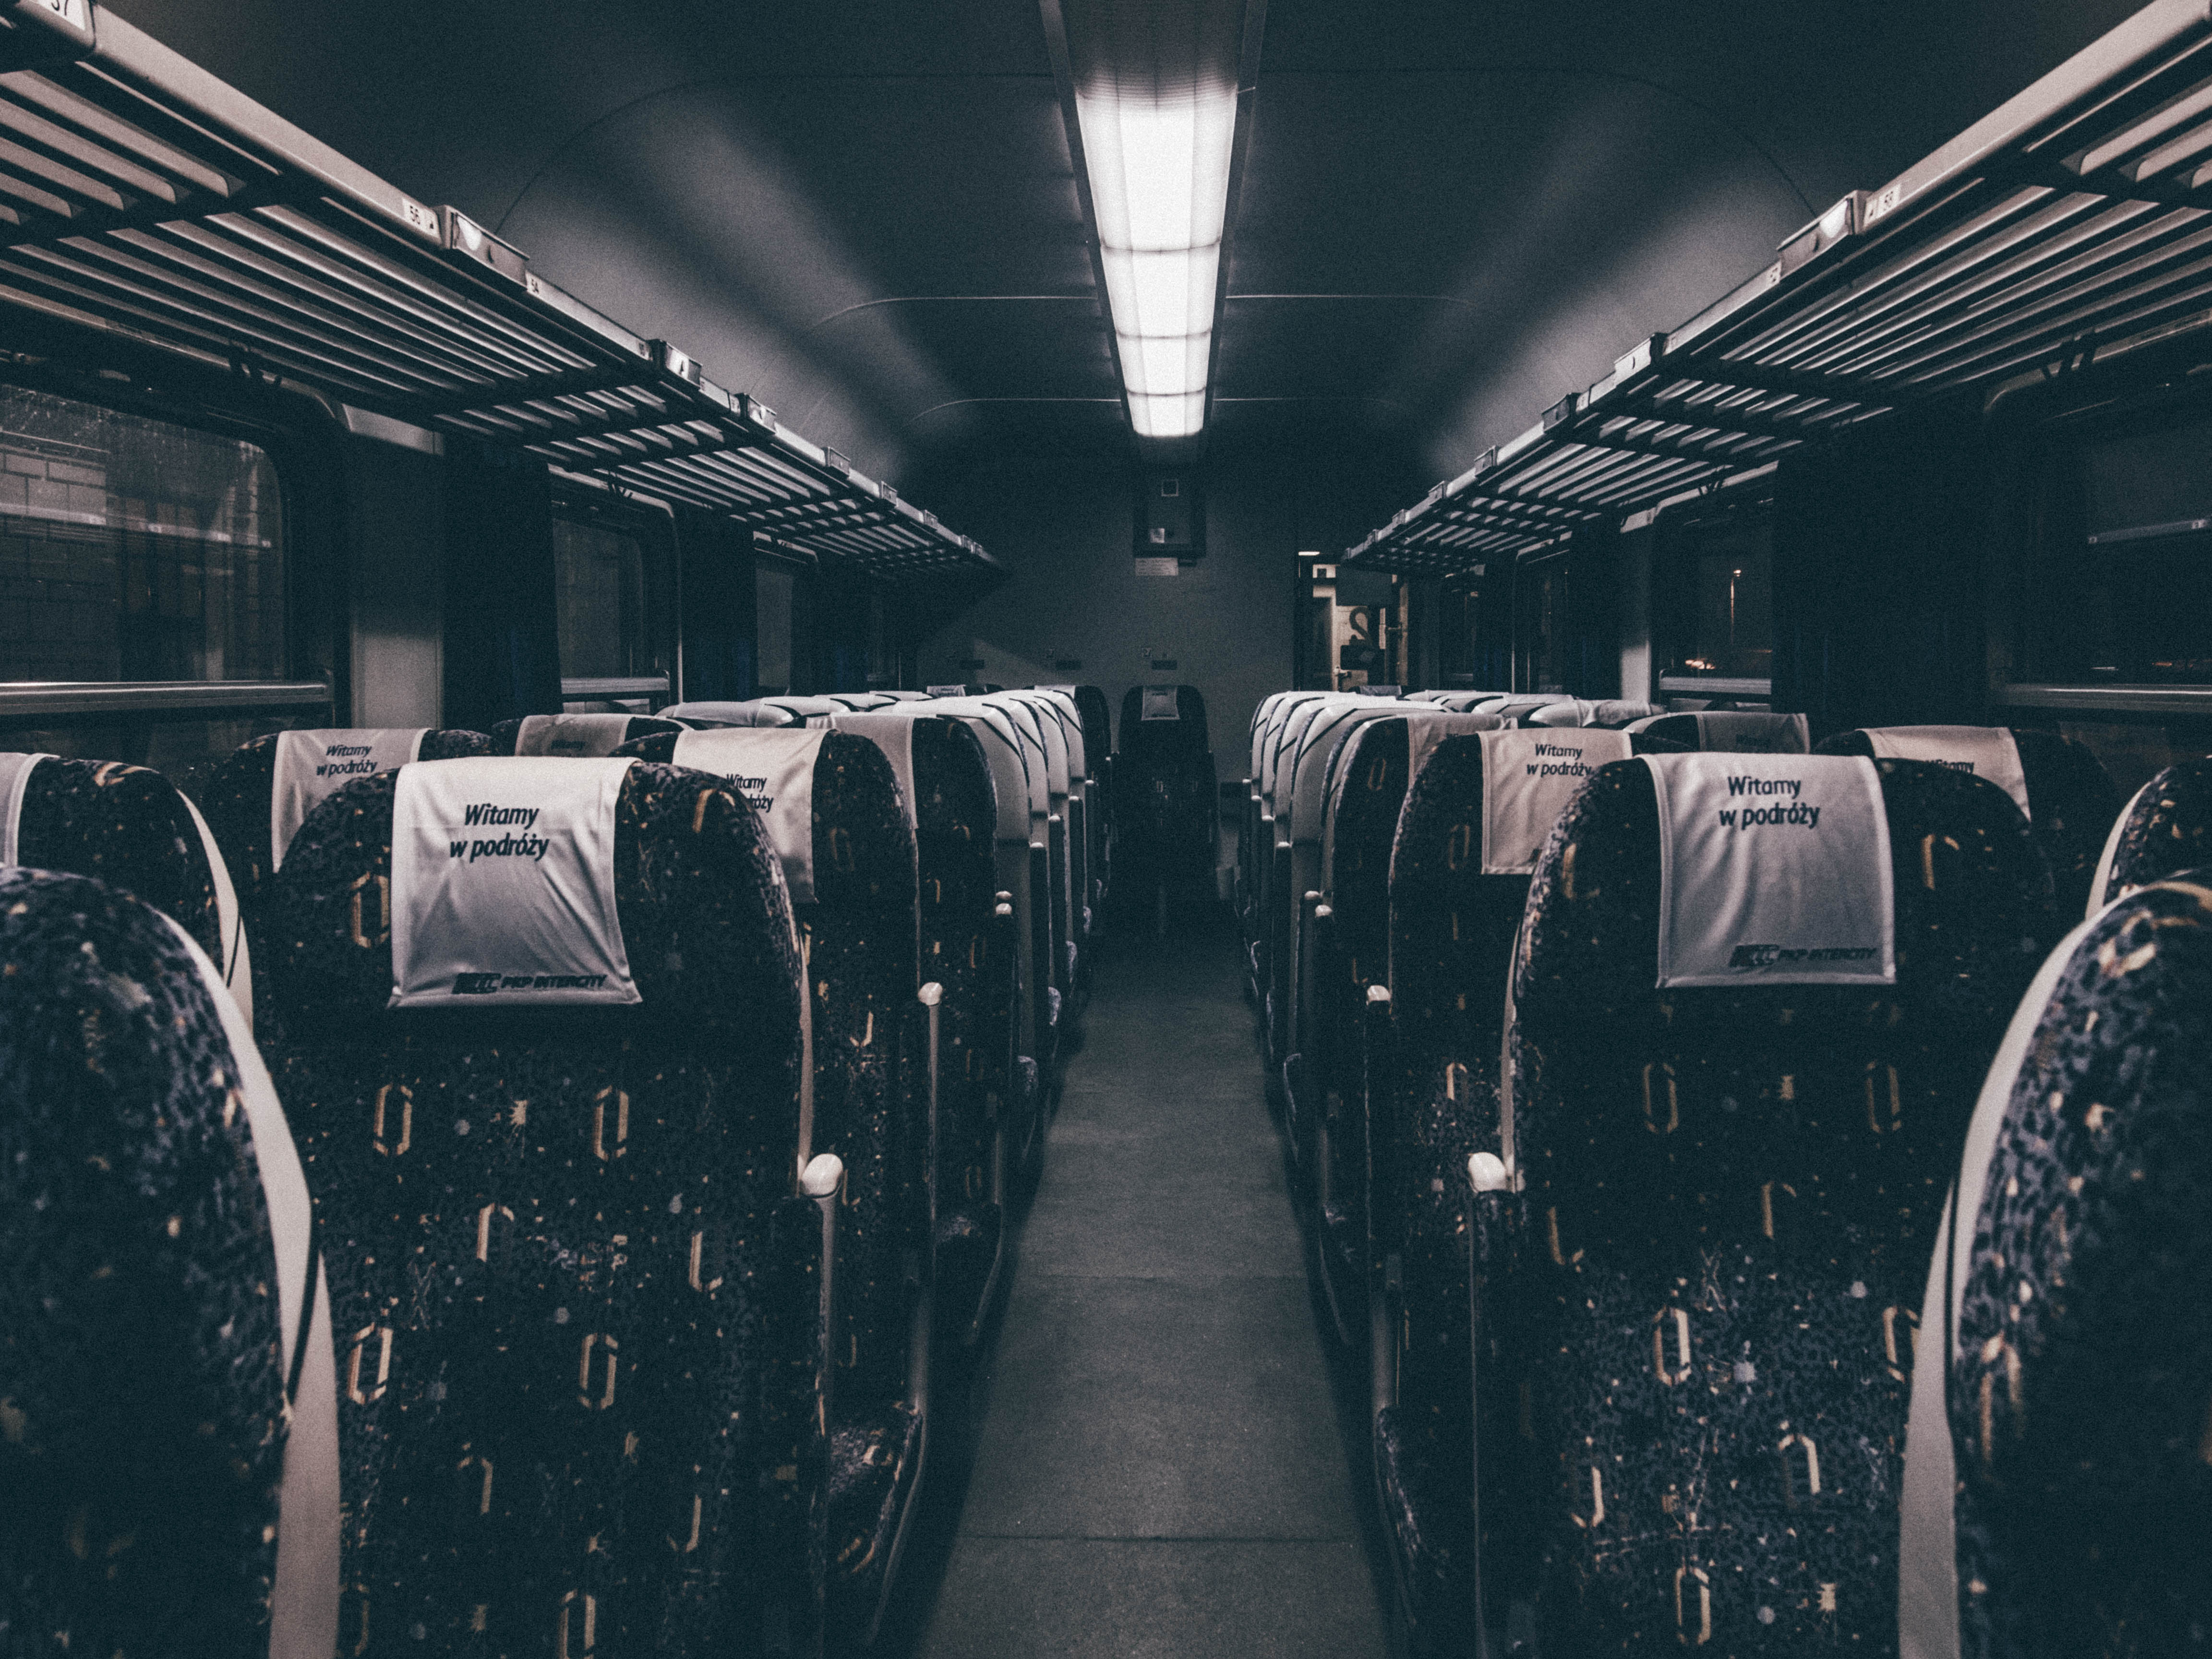
black and white, night, photography, wagon, train, travel, transport, vehicle, darkness, black, monochrome, public transport, chairs, scary, creepy, seats, passenger, monochrome photography